Aponogeton distachyos

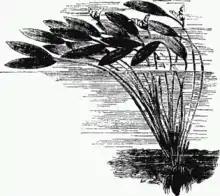
"A. distachyos", habit, showing aerial and submerged parts

It is an aquatic plant growing from a tuberous rhizome. The often mottled leaves float on the water surface from a petiole up to 1 m long from the rhizome; the leaf blade is narrow oval, 6–25 cm long and 1.5–7.7 cm broad, with an entire margin and parallel veins. The flowers are produced on an erect spike with two branches at the apex like a 'Y', held above the water surface; they are sweetly scented, with one or two white petal-like perianth segments 1–2 cm long, and six or more dark purple-brown stamens.